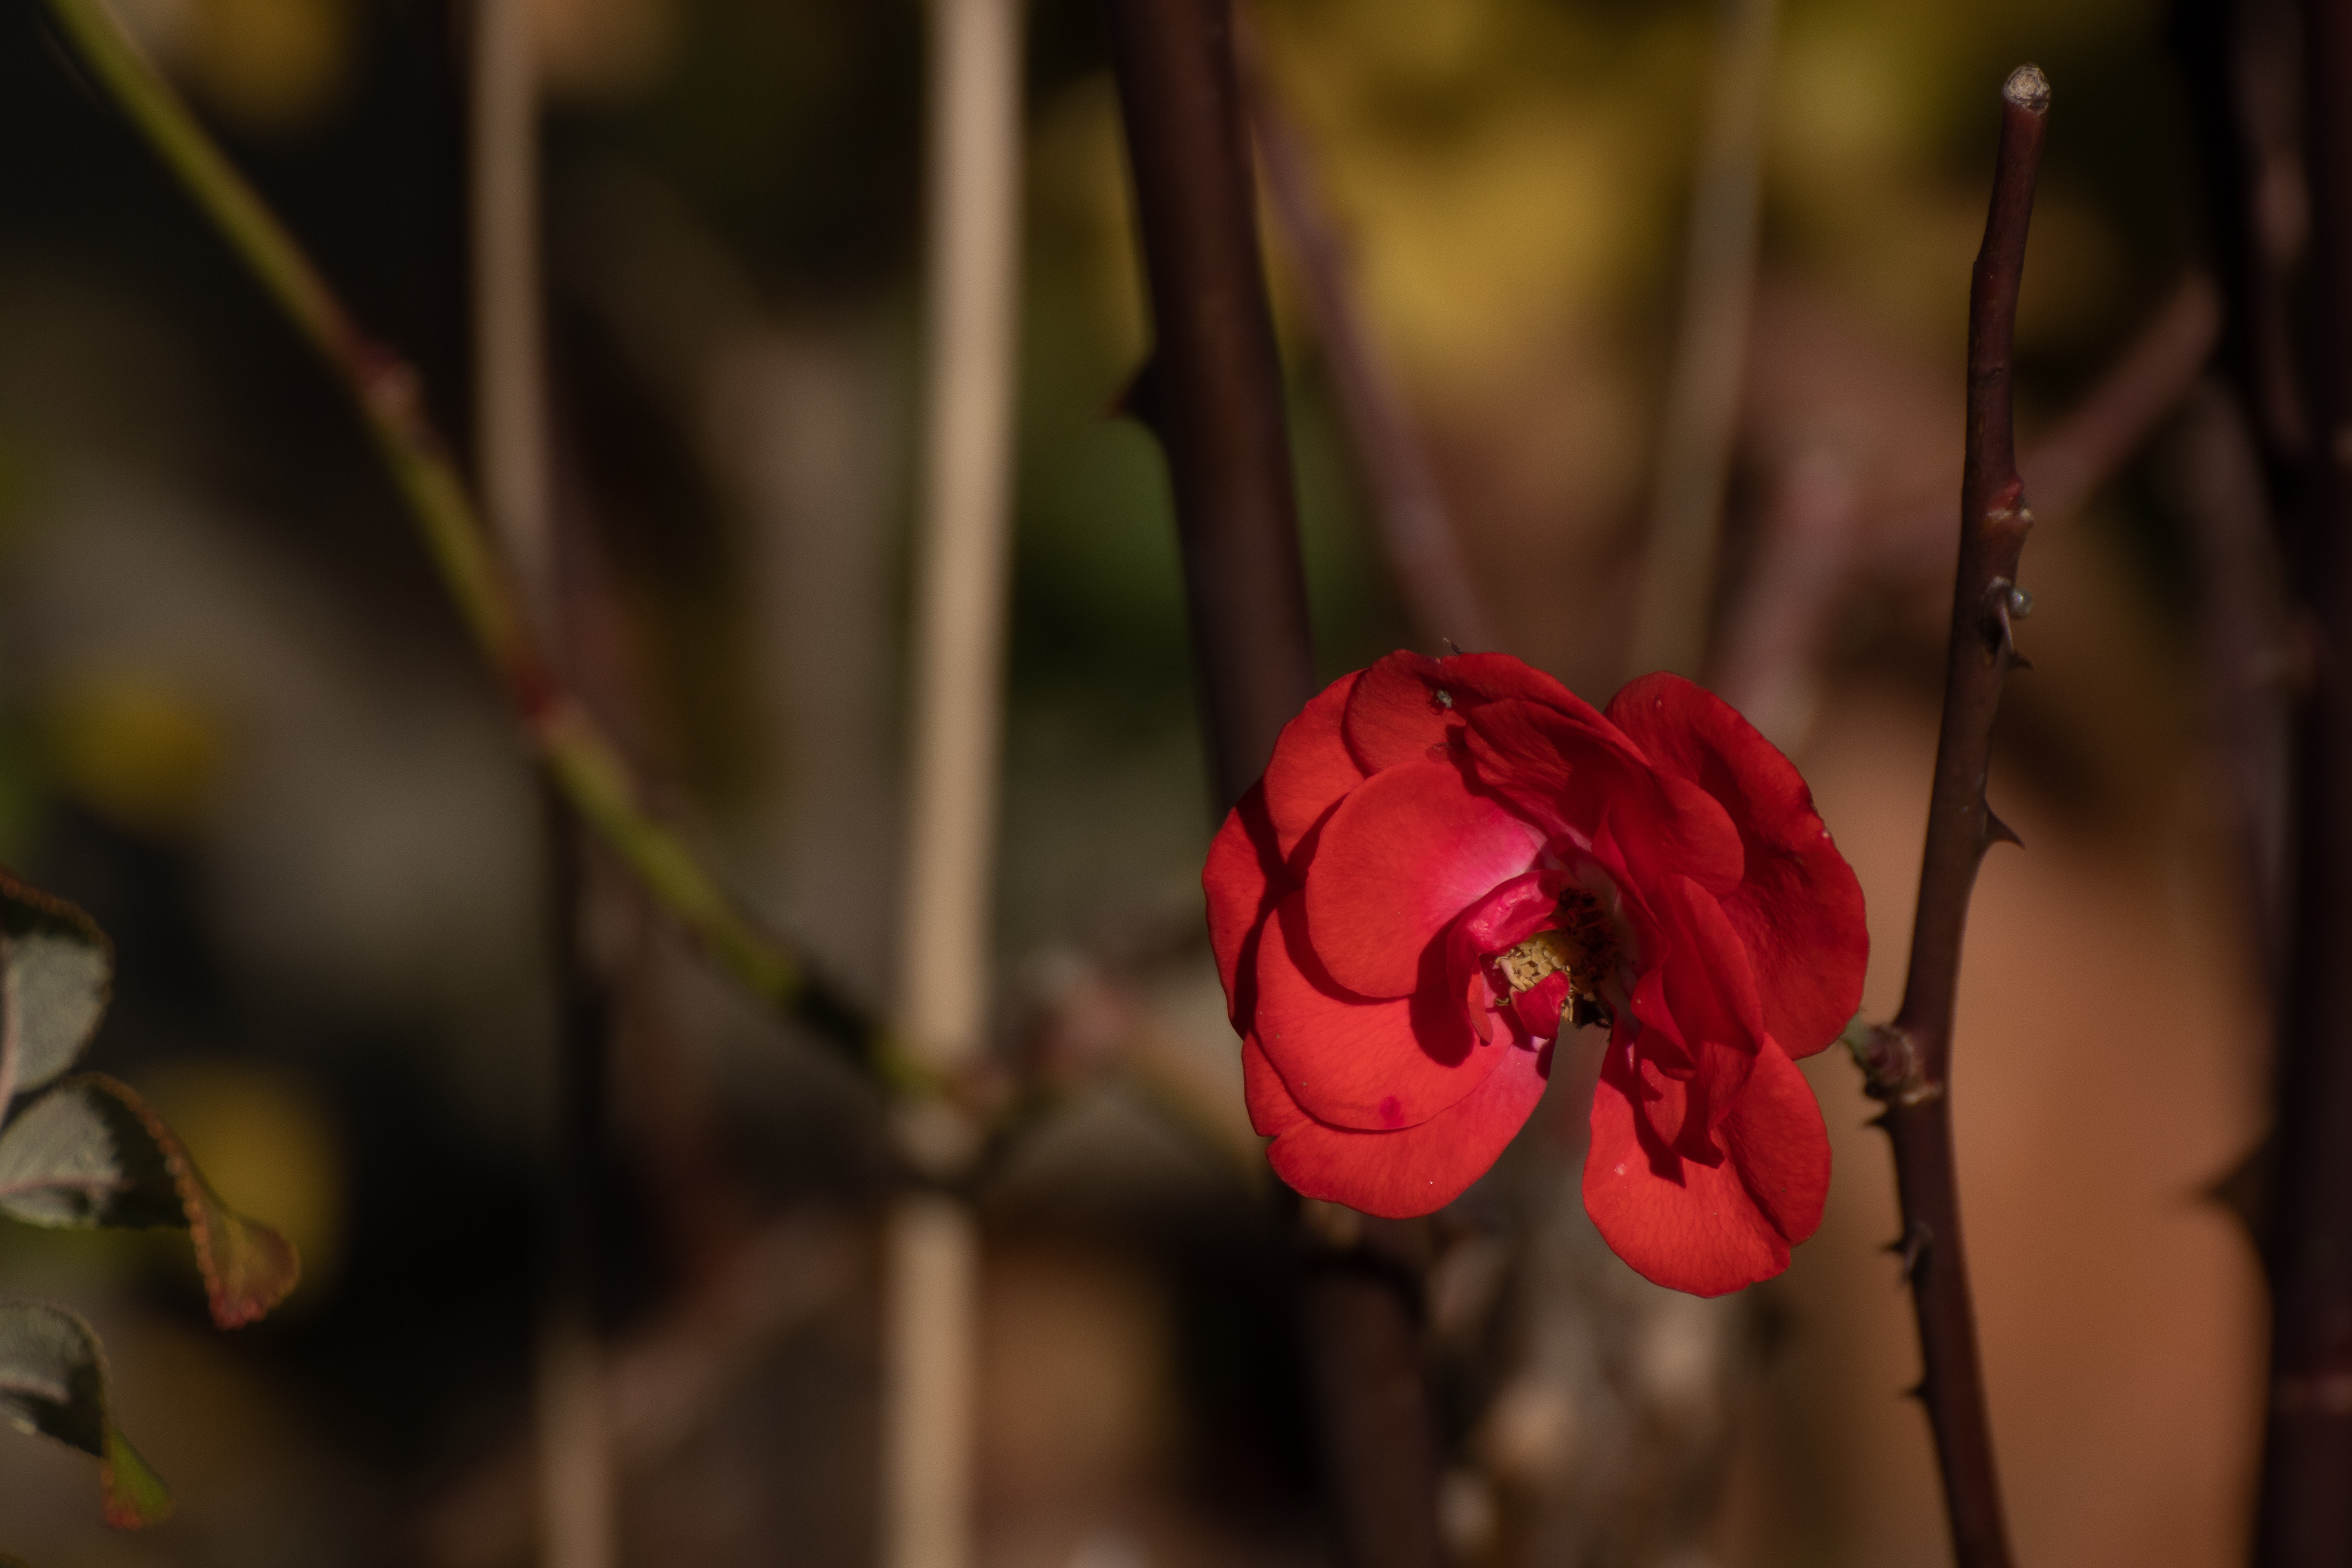
natural, flower, plant, petal, twig, terrestrial plant, rose, wood, blossom, rose family, garden roses, grass, rose order, flowering plant, annual plant, Pedicel, herbaceous plant, carmine, magenta, bud, macro photography, plant stem, Hybrid tea rose, still life photography, metal, peach, coquelicot, wildflower, floribunda, floristry, landscape, lily family, trunk, rosa centifolia